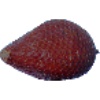
Label: images